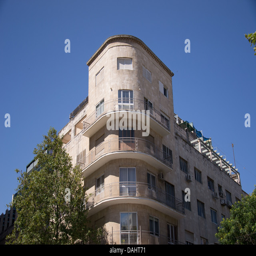
old brick building against a clear blue sky with trees